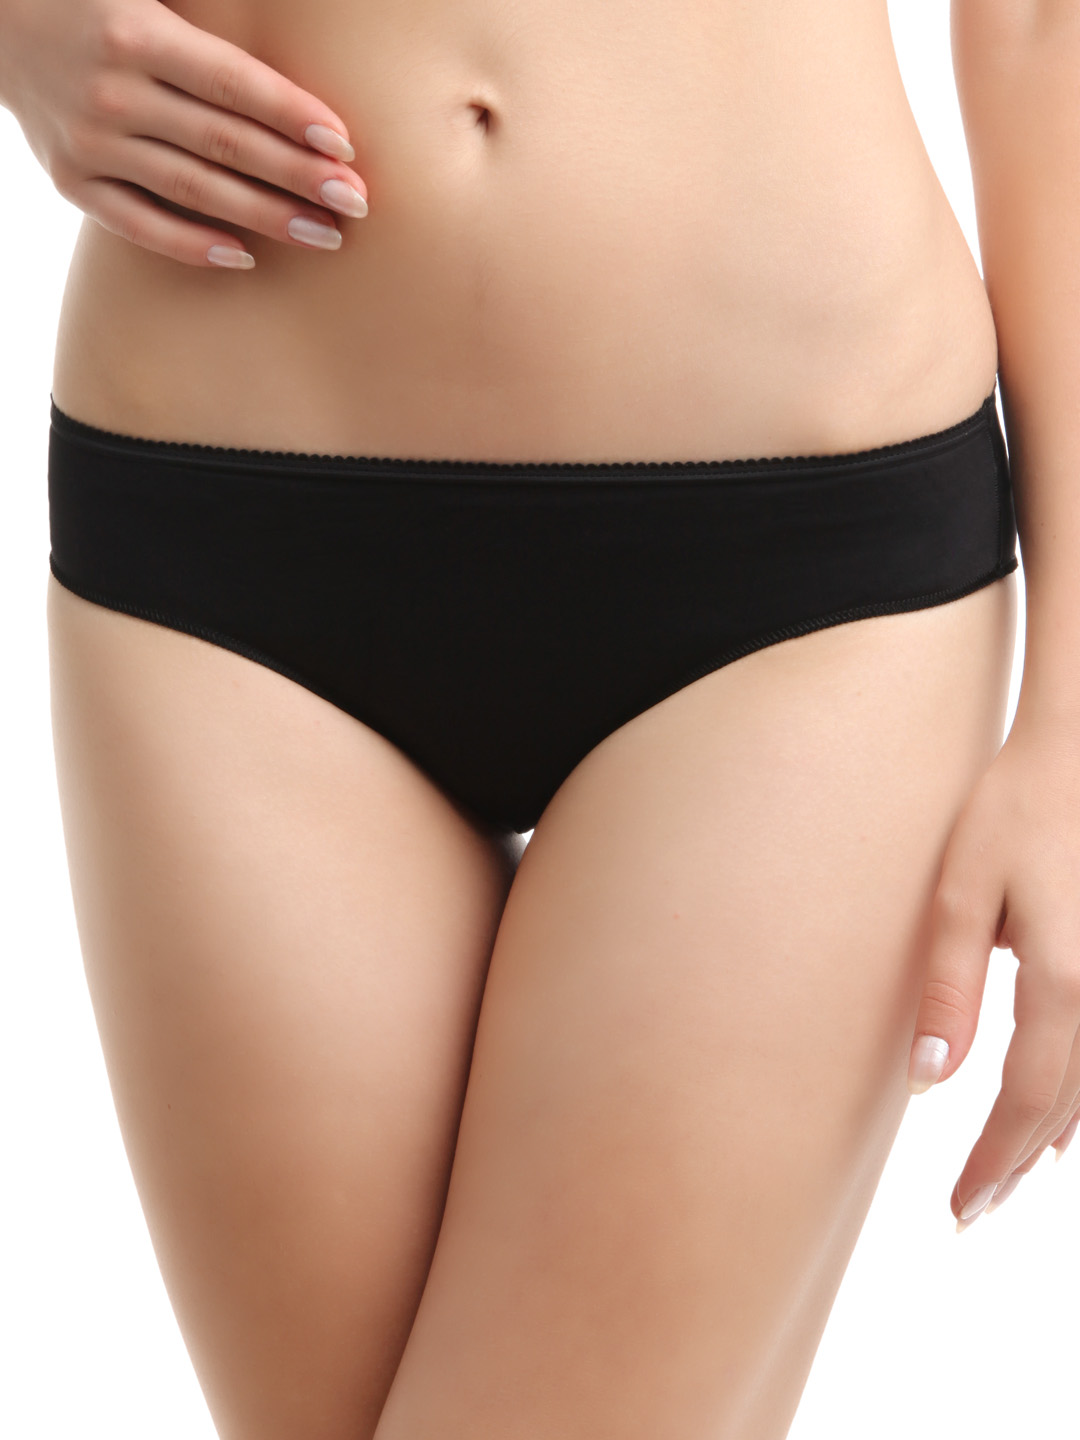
Amante Women Black Briefs PFCL01
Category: Apparel / Innerwear / Briefs
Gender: Women
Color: Black
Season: Winter 2015
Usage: Casual